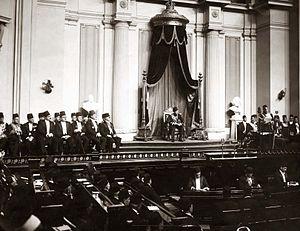
Mustafa el-Nahhas Pacha ou Mustafa Nahas, né le 15 juin 1879 à Gharbia et mort le 23 août 1965 à Alexandrie, fut une figure politique égyptienne. Il occupa cinq fois la place de Premier ministre pendant le royaume égyptien. Il est l'Égyptien ayant occupé le plus de fois la fonction de Premier ministre.
Farouk, né le 11 février 1920 et mort le 18 mars 1965, est l'avant-dernier roi d'Égypte et le dixième souverain de la dynastie de Méhémet Ali. Il succède à son père Fouad Iᵉʳ le 28 avril 1936 et règne jusqu'au 26 juillet 1952, date à laquelle il est renversé, puis remplacé par son fils Fouad II. Il meurt treize ans plus tard en exil en Italie. Sa sœur, Faouzia Fouad, est la première épouse et la reine consort du dernier chah d'Iran, Mohammad Reza Pahlavi.